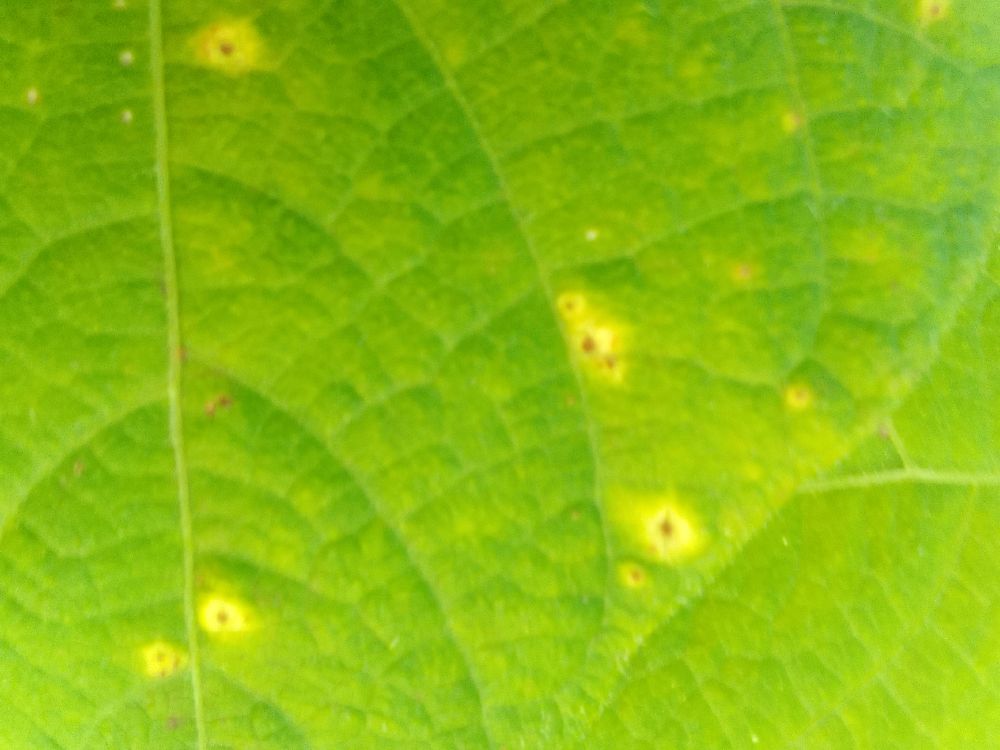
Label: rust